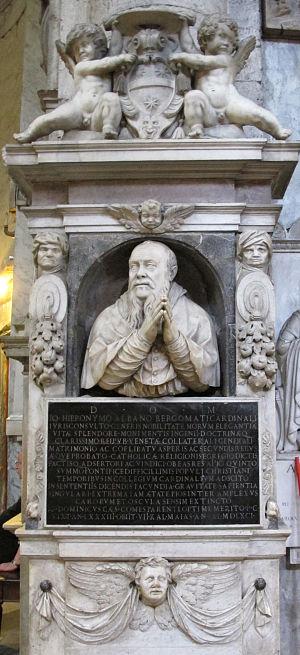
Giovanni Antonio Paracca ou Il Vasoldo est un sculpteur italien du XVIᵉ siècle.